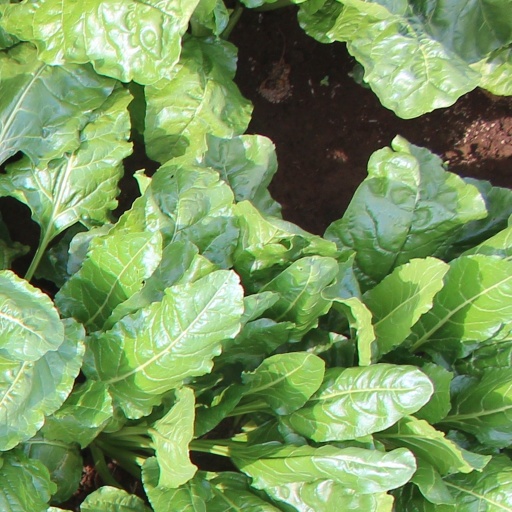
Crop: sugar beet